Brook General Hospital

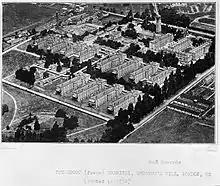
Aerial view, .

Designed by architect Thomas Aldwinckle, the Brook Fever Hospital was one of five fever hospitals built during the 1890s by the Metropolitan Asylums Board. Its foundation stone was laid by Lady Galsworthy in July 1894, and the 488-bed hospital opened in 1896.